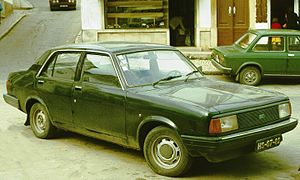
Morris Ital
Morris Ital er en personbil fabrikeret af den britiske bilfabrikant Morris Motor Company mellem 1980 og 1984.